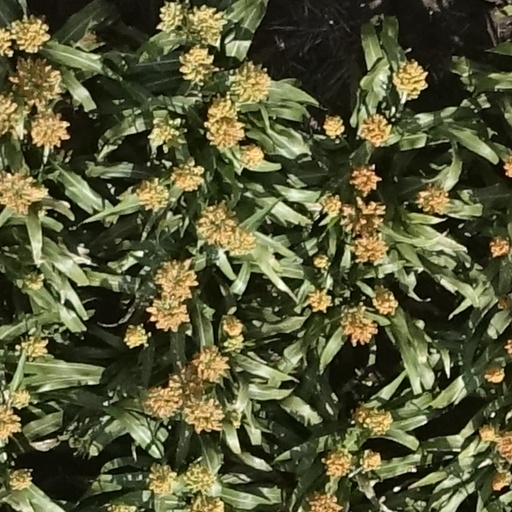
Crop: sorghum